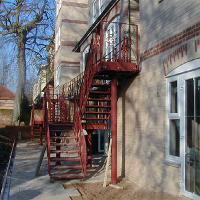
Weather: sun or clear